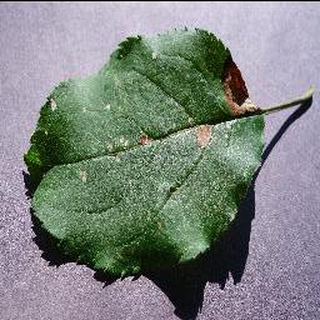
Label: apple_black_rot